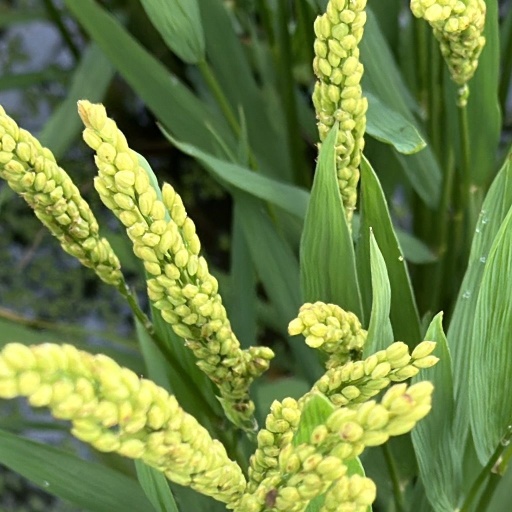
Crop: rice